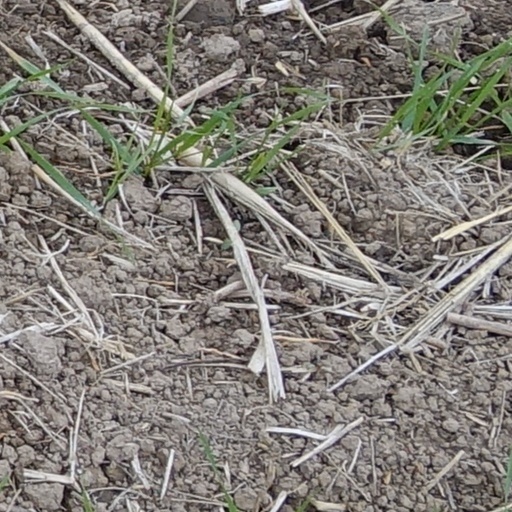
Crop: wheat